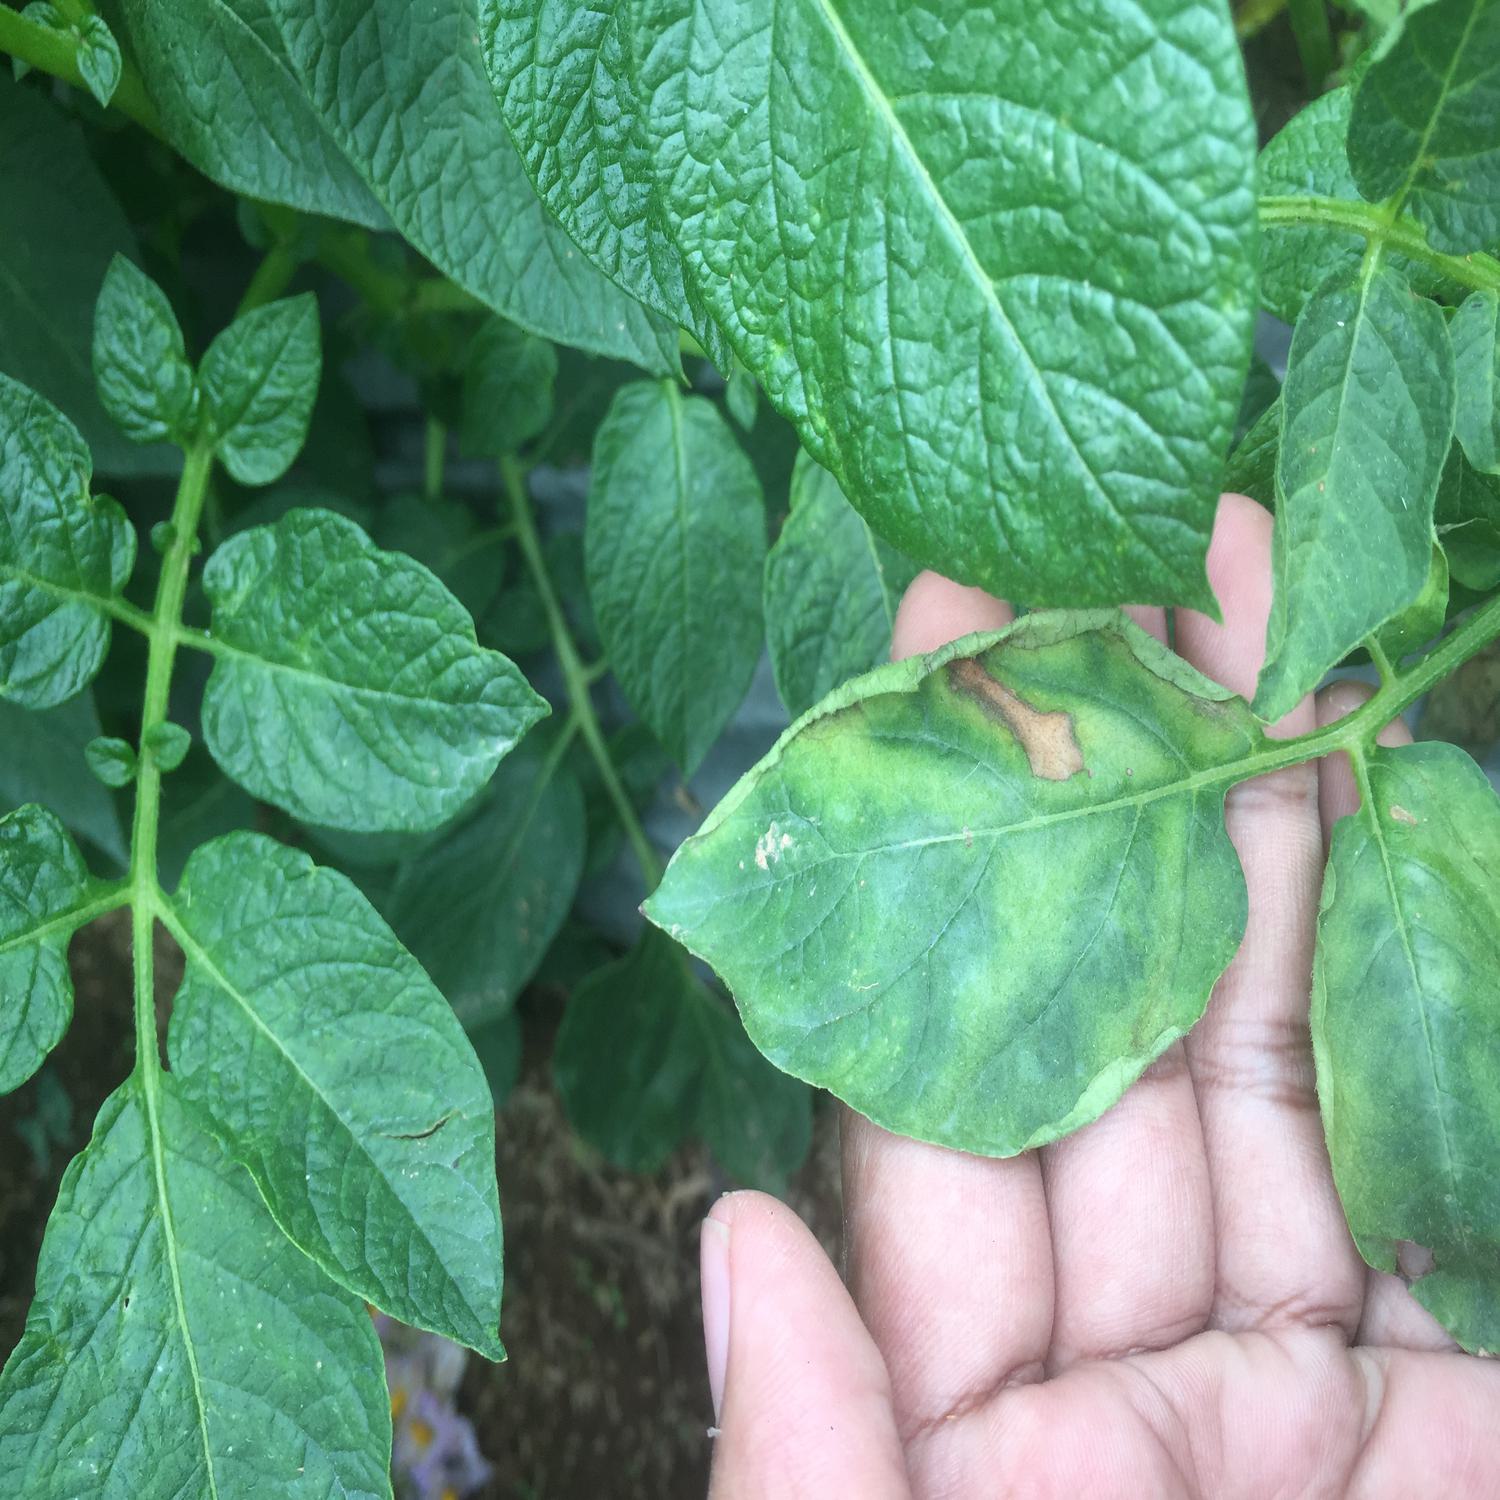
Label: Virus